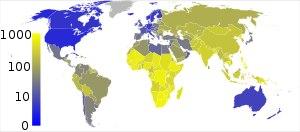
La tuberculose est une maladie infectieuse causée par la bactérie Mycobacterium tuberculosis, contagieuse, avec des signes cliniques variables. Elle arrive en tête des causes de mortalité d'origine infectieuse à l’échelle mondiale, devant le sida. L'Organisation mondiale de la santé rapporte à travers son dernier rapport annuel consacré à la tuberculose et sorti en 2015 que 1,5 million de personnes sont mortes de la tuberculose l’année précédente. Cependant, la cartographie mondiale de la répartition de la maladie nous apprend que 20 pays regroupent 90 % des tuberculeux.
La tuberculose est un problème majeur de santé publique en Chine.